Reformed Episcopal Seminary

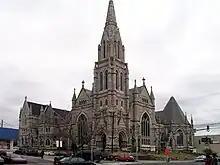
Former West Philadelphia Campus

The first campus, which was built in 1887, was located at 43rd and Chestnut (West Philadelphia, Pennsylvania). The building served as both the denominational cathedral and the seminary. In the 1980s, the seminary acquired the property next to the building, conducting most of its operations there while continuing to use the dormitory and worship space in the original building. The denominational cathedral, Christ Memorial REC, continued to use the original building for its congregation and a grade school. In an effort to adapt to changes in its student body throughout the 1990s (including an increase in second vocation night students), the seminary moved its classes and library to a church in Roxborough, Pennsylvania, which dramatically reduced the costs of maintaining and protecting the property. The church continued to use the original building and maintained partial ownership of the building.